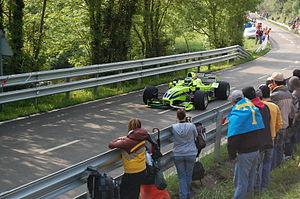
Otakar Krámský, né le 1ᵉʳ juillet 1959 à Jilemnice et décédé le de décès 25 avril 2015 à Tulwitz est un pilote de courses de côte tchèque.